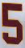
Number: 5